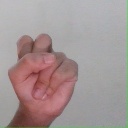
अक्षर: स